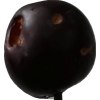
Label: plum